Etruscan architecture

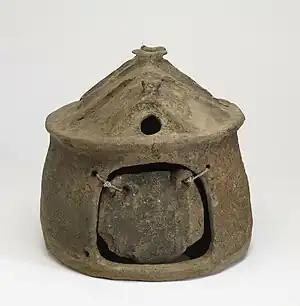
Etruscan cinerary hut-urn (Villanovan period, 9th–8th century BC), showing the likely shape of an early hut: a simple mud-and-straw shelter

The first building of the Temple of Jupiter Optimus Maximus on the Capitoline Hill was the oldest large temple in Rome, dedicated to the Capitoline Triad consisting of Jupiter and his companion deities, Juno and Minerva, and had a cathedral-like position in the official religion of Rome. Its first version was traditionally dedicated in 509 BC, but in 83 BC it was destroyed by fire, and was rebuilt as a Greek-style temple, which was completed in 69 BC (there were to be two more fires and new buildings). For the first temple Etruscan specialists were brought in for various aspects of the building, including making and painting the extensive terracotta elements of the entablature or upper parts, such as antefixes. But for the second building they were summoned from Greece.